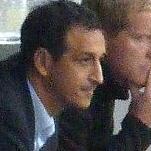
Age: 40